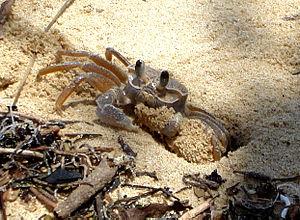
Ocypode est un genre de crabes de la famille des Ocypodidae. Ils sont communément appelés crabes fantômes.